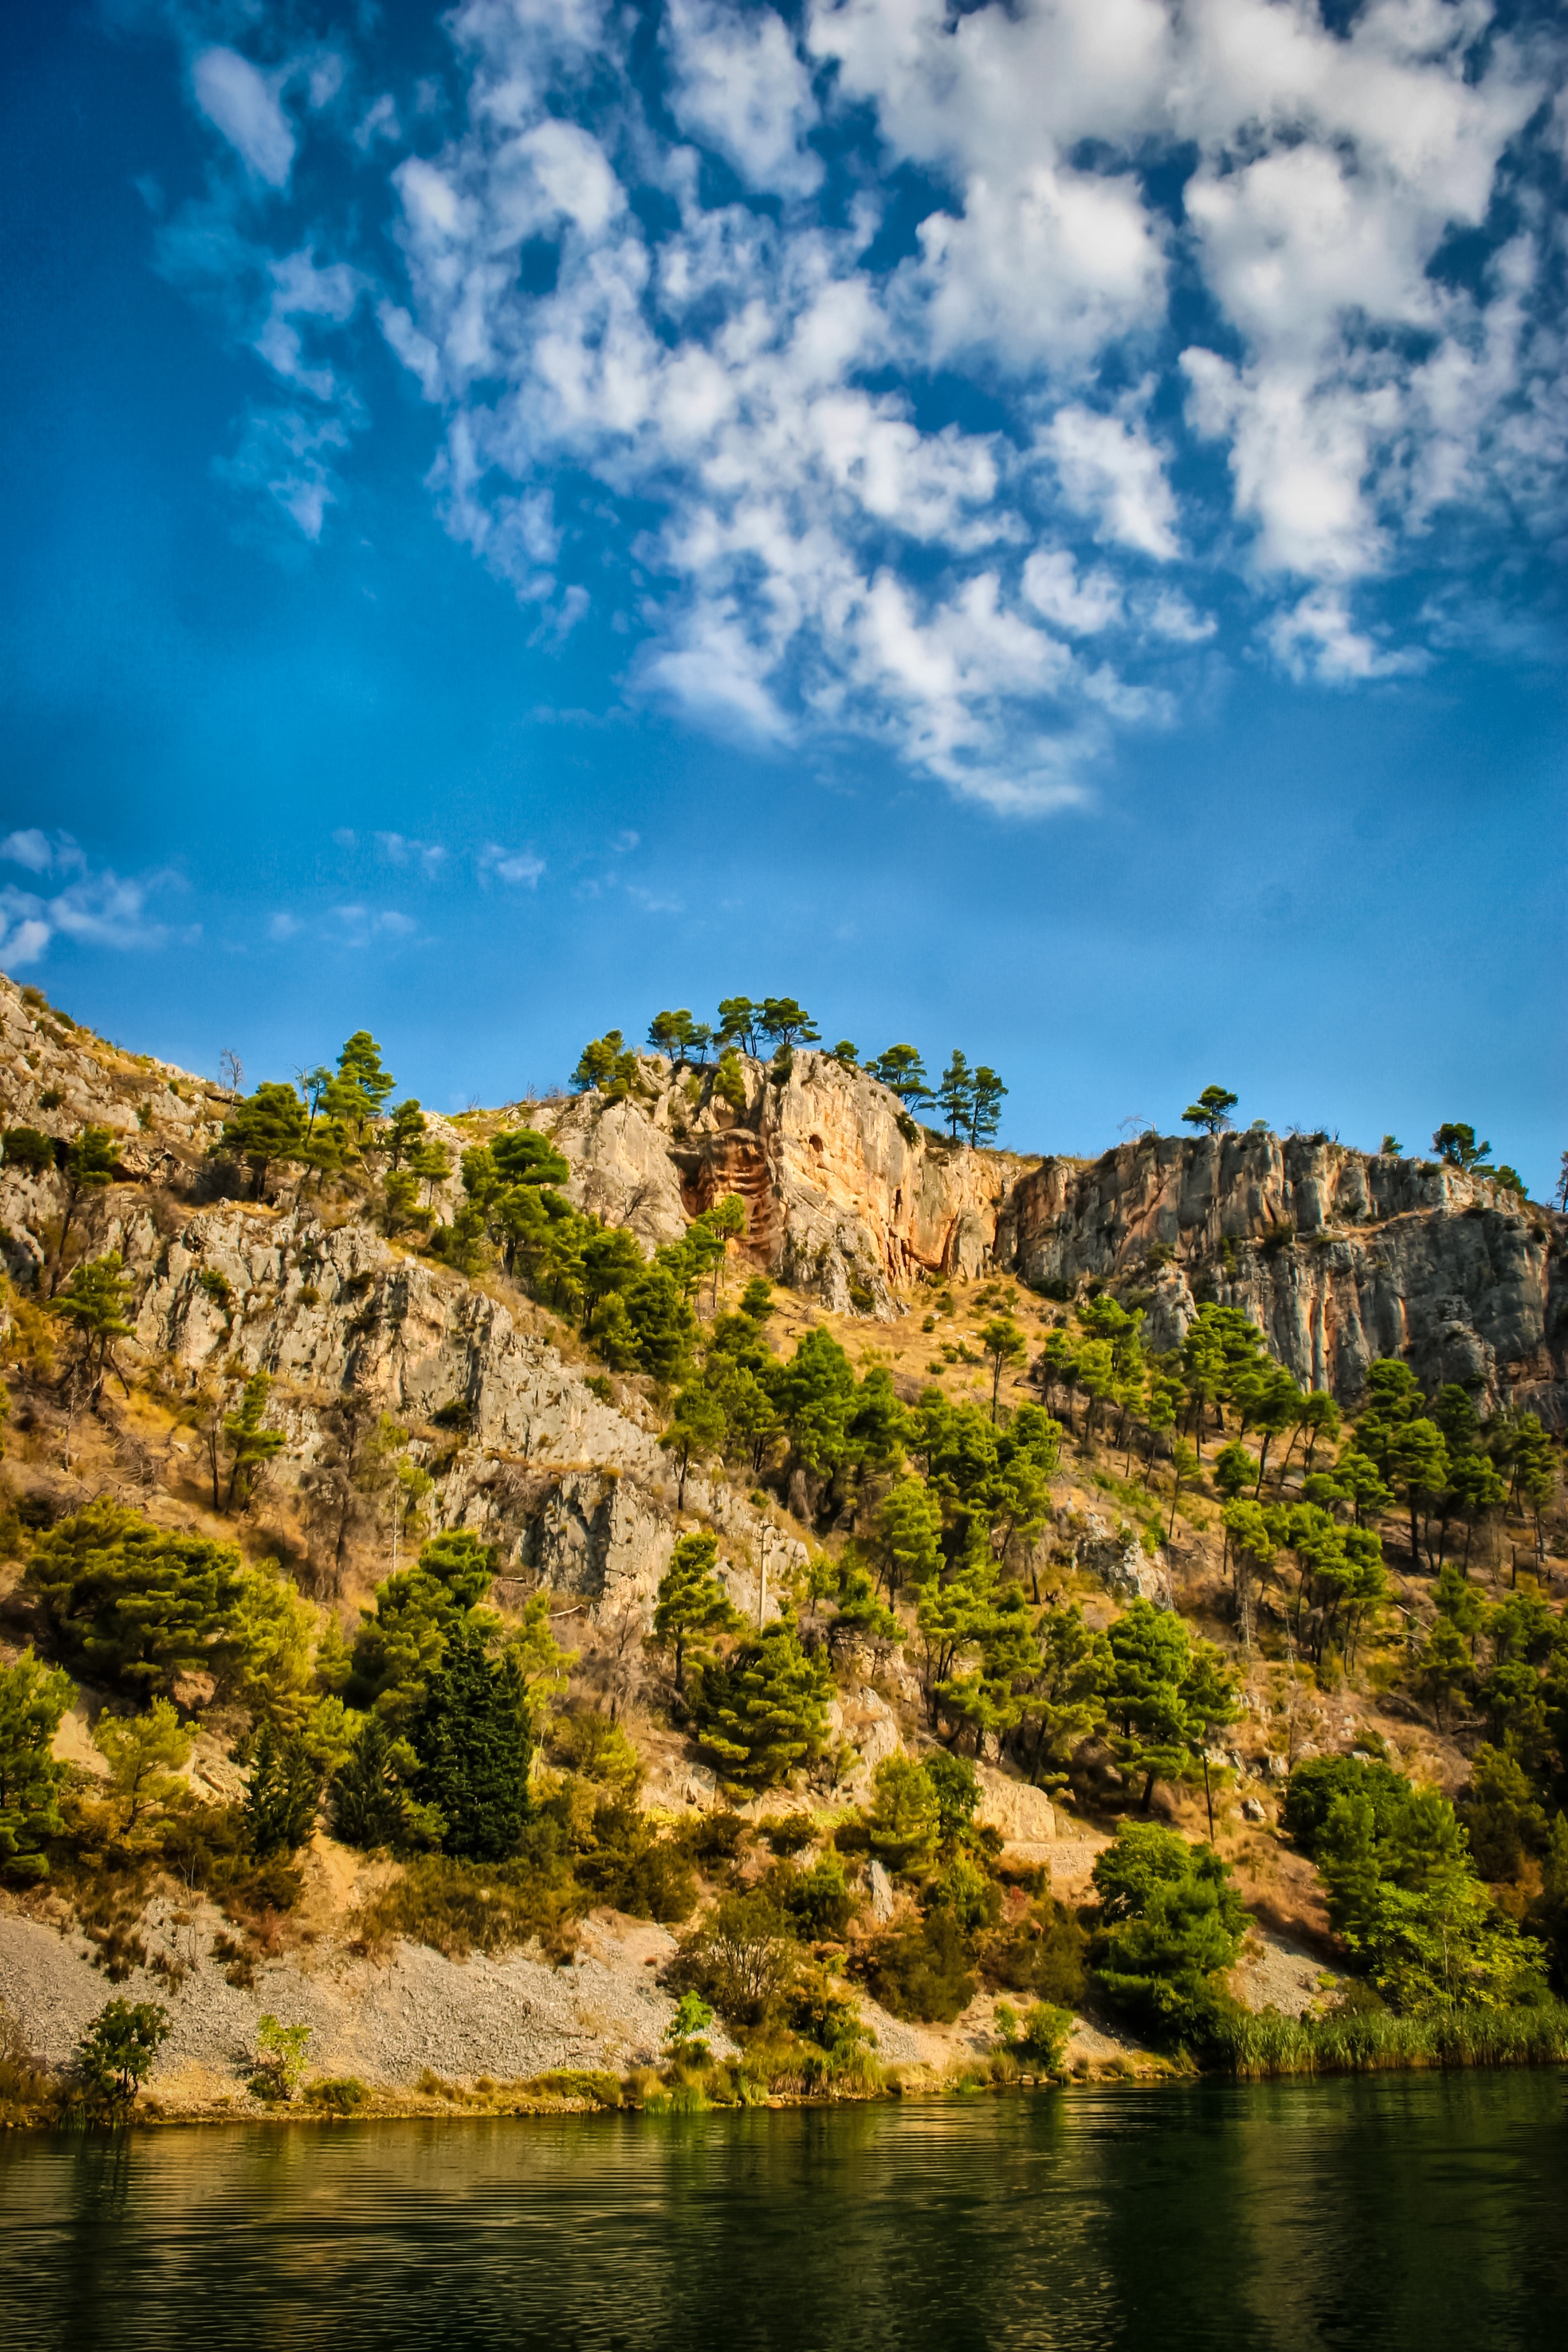
landscape, sea, tree, water, nature, rock, wilderness, mountain, cloud, sky, sun, leaf, hill, lake, river, valley, mountain range, reflection, autumn, croatia, landform, geographical feature, mountainous landforms